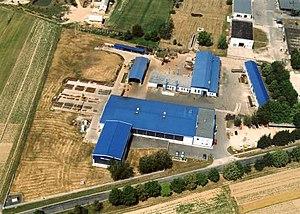
Csesztreg est un village et une commune du comitat de Zala en Hongrie.